Nord 4.1201 to 4.1272

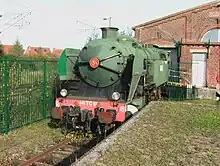
141.TC.51 stored at Ascq

One locomotive has been preserved: 4.1251 / 2-141.TC.51 (SFB 2696 of 1934). This locomotive was featured in an exhibition at the Brussels International Exposition, in 1935. It has since been preserved by AAATV of Lille, and stored at Ascq.